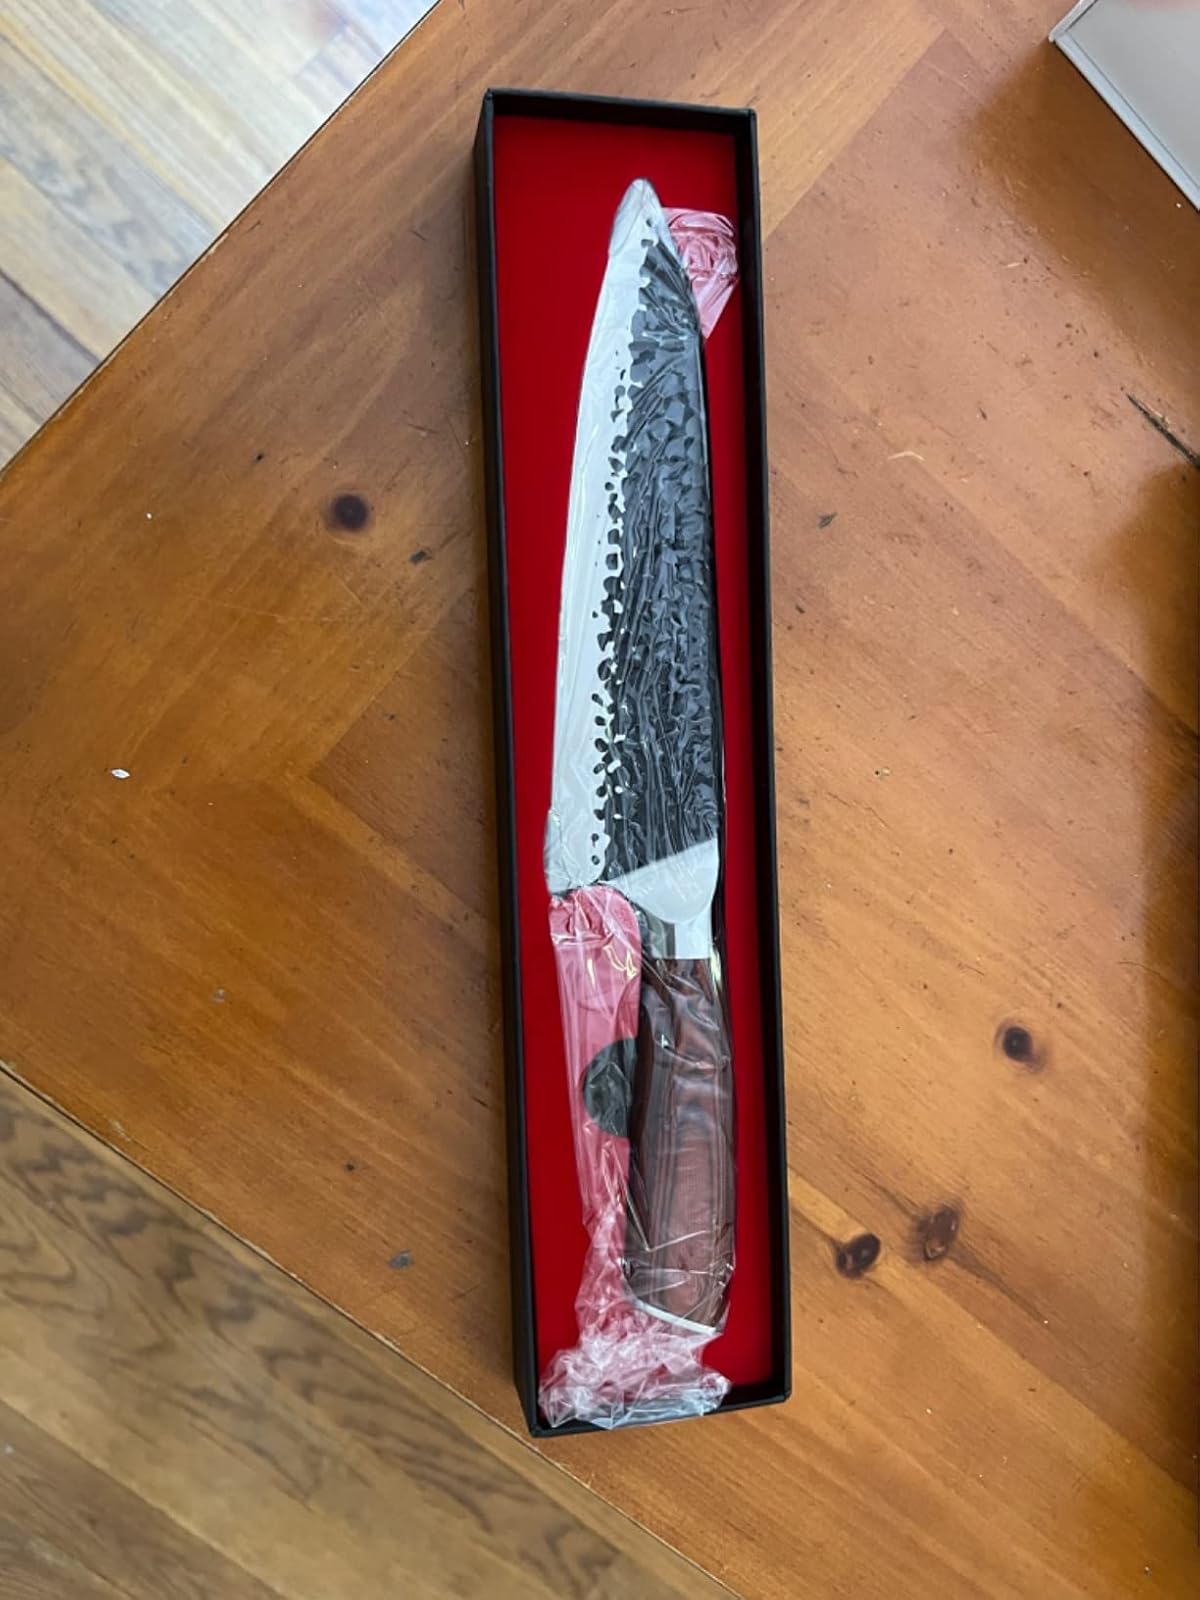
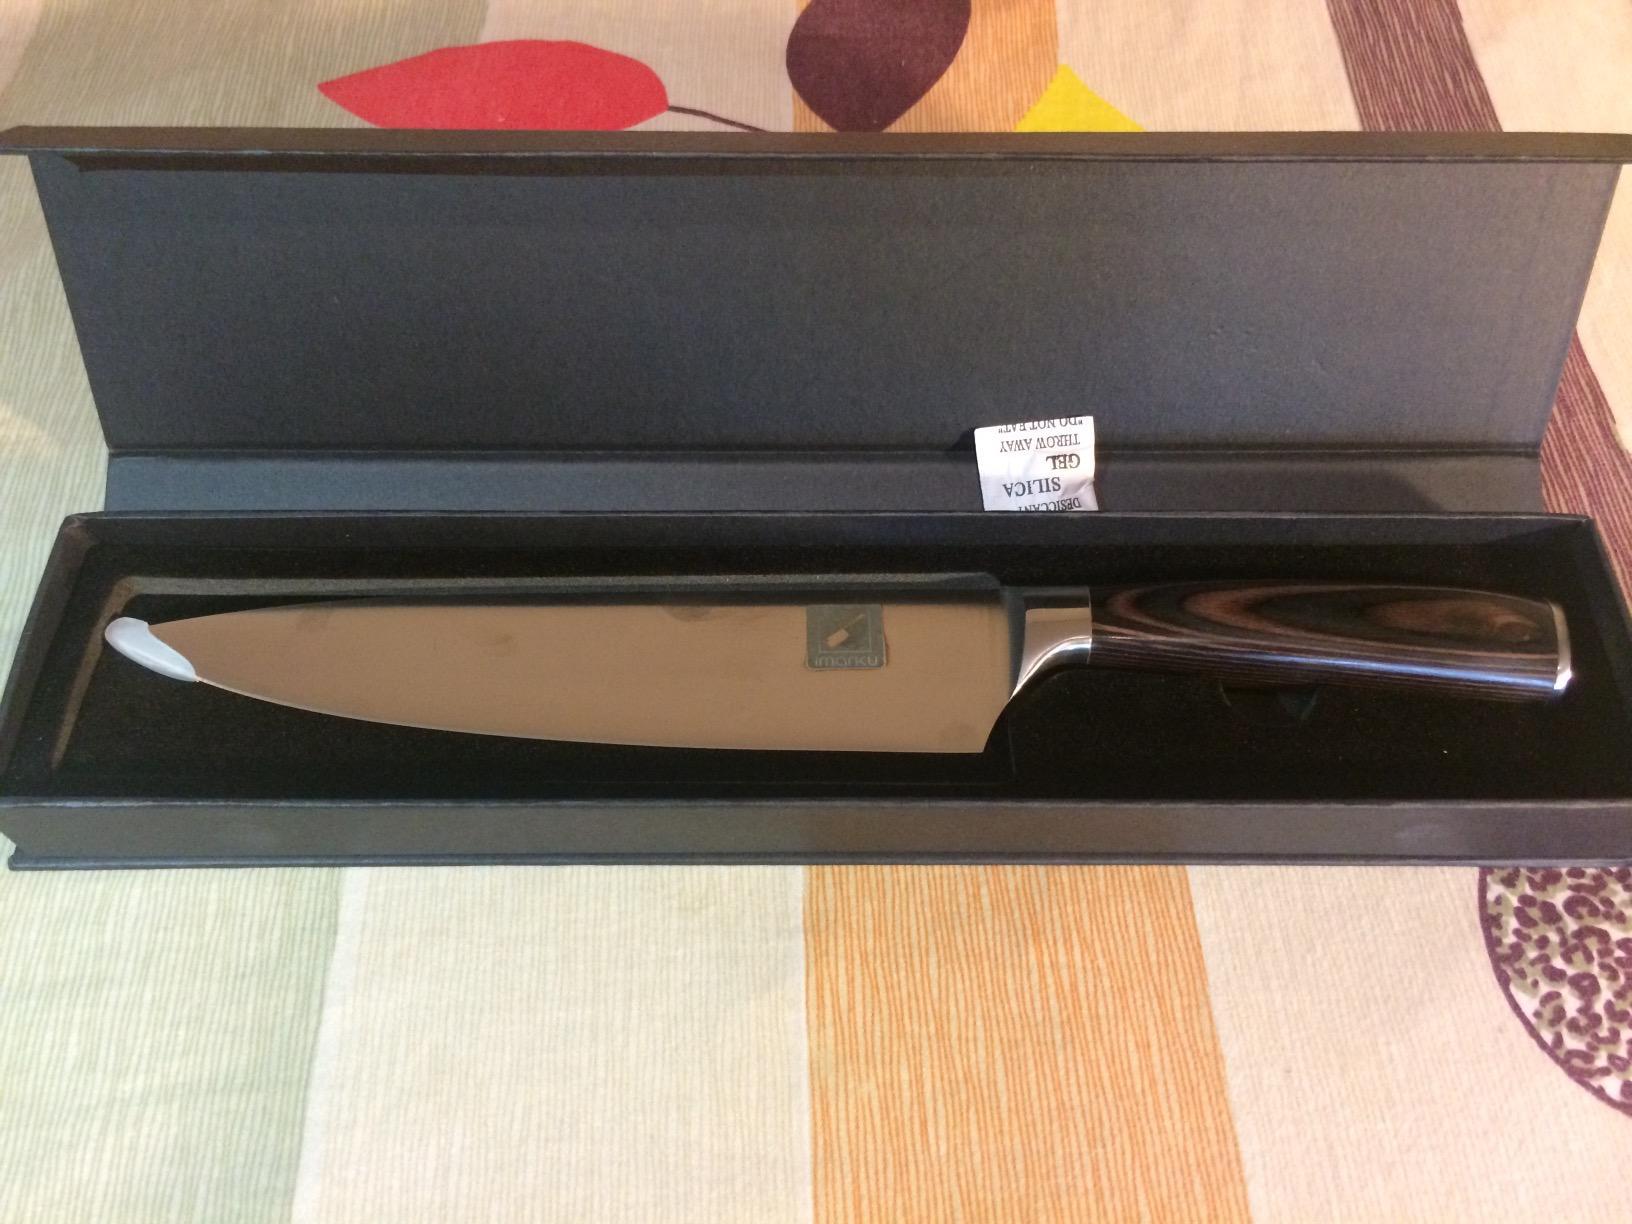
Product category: items_knife
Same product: no